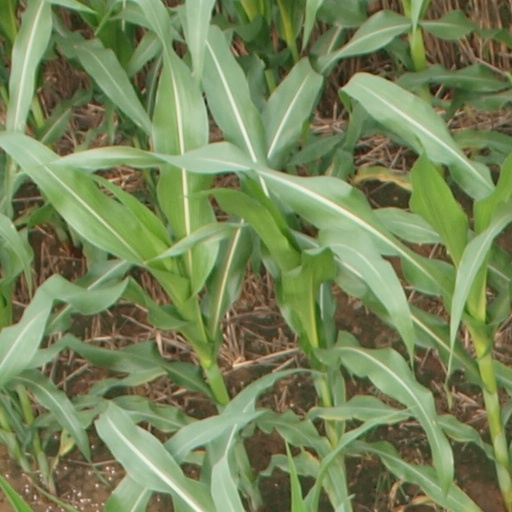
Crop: maize; corn